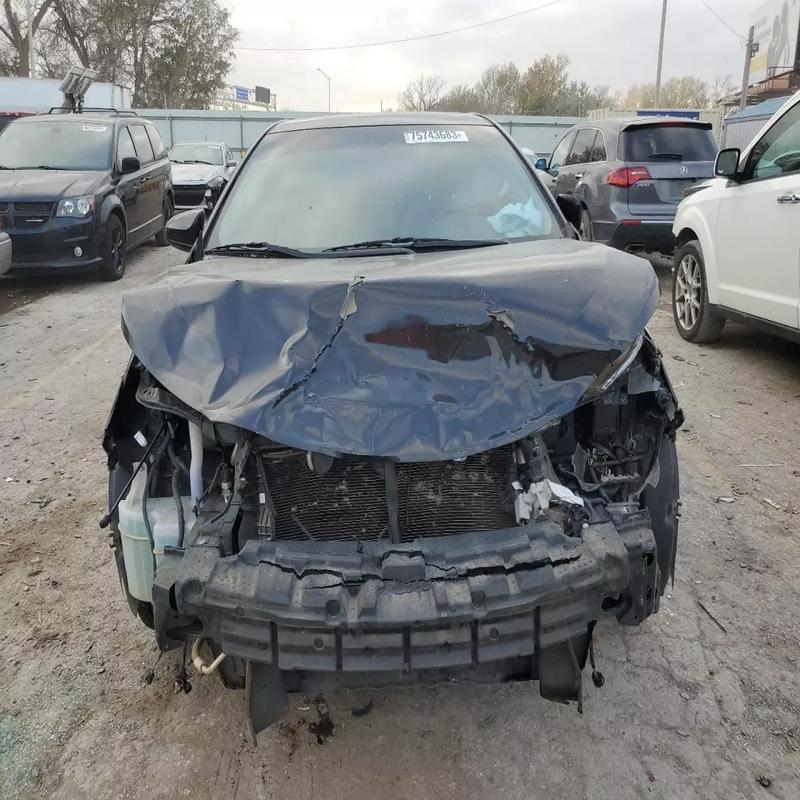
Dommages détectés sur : plaque d'immatriculation avant, pare-choc avant, feu avant droit, feu avant gauche, capot, aile avant droite, aile avant gauche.
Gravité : majeur